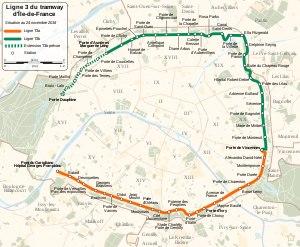
La ligne 3a du tramway d'Île-de-France, plus simplement nommée T3a et également appelée Tramway des Maréchaux sud ou TMS, est la première ligne de tramway circulant dans Paris intra-muros depuis 1937, marquant le retour de ce mode de transport après soixante-neuf ans d'absence. Elle est exploitée par la Régie autonome des transports parisiens.
La ligne 3b du tramway d'Île-de-France, plus simplement nommée T3b, est une ligne du tramway d'Île-de-France reliant, dans Paris, la porte de Vincennes à la porte d'Asnières. Elle est ouverte le 15 décembre 2012 entre porte de Vincennes et porte de la Chapelle, dans la continuité de la ligne T3a, prolongée à la même date de la porte d'Ivry à la porte de Vincennes. La ligne T3b, étendue jusqu'à la porte d'Asnières le 24 novembre 2018, est exploitée par la Régie autonome des transports parisiens.